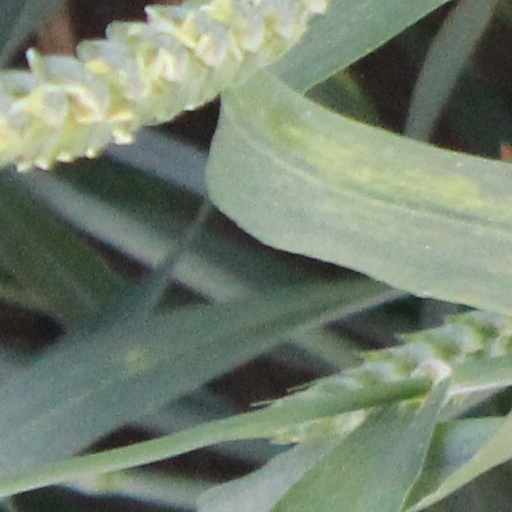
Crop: wheat